Mauna Loa

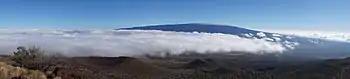
A view of Mauna Loa taken from a hill near The Onizuka Center for International Astronomy Visitor Information Station at the level of Mauna Kea.

Because Kīlauea lacks topographical prominence and appears as a bulge on the southeastern flank of Mauna Loa, it was historically interpreted by both native Hawaiians and early geologists to be an active satellite of Mauna Loa. However, analysis of the chemical composition of lavas from the two volcanoes show that they have separate magma chambers, and are thus distinct. Nonetheless, their proximity has led to a historical trend in which high activity at one volcano roughly coincides with low activity at the other. When Kīlauea lay dormant between 1934 and 1952, Mauna Loa became active, and when the latter remained quiet from 1952 to 1974, the reverse was true. This is not always the case; the 1984 eruption of Mauna Loa started during an eruption at Kīlauea, but had no discernible effect on the Kīlauea eruption, and the 2022 eruption of Mauna Loa occurred during an eruption of Kīlauea. Geologists have suggested that "pulses" of magma entering Mauna Loa's deeper magma system may have increased pressure inside Kīlauea and triggered the concurrent eruptions.